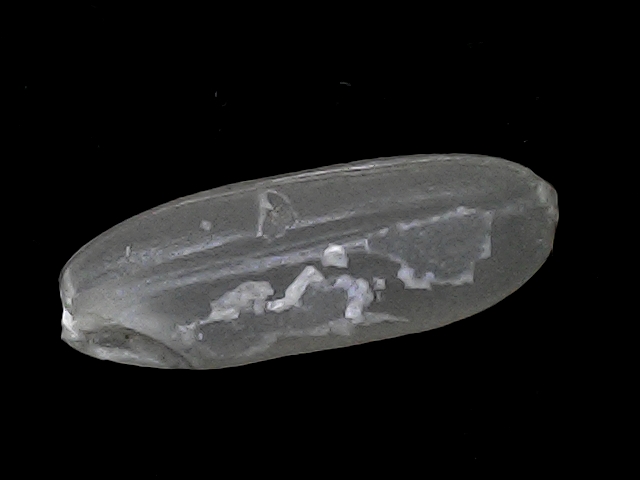
Rice variety: BRRI67